William Murray, 4th Earl of Mansfield

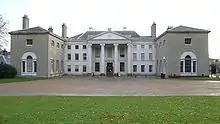
Kenwood House, Hampstead, London. Seat of the Earls of Mansfield (north facade)

Murray was born at 56 Portland Place (later renumbered to 37), known as Mansfield House, the London residence of his parents in Marylebone. He was the eldest son of nine children born to the former Frederica Markham and David Murray, 3rd Earl of Mansfield. Among his siblings were Lady Frederica Louisa Murray (who married Hon. James Hamilton Stanhope), Hon. Charles John Murray (who married Frances Elizabeth Anson, a daughter of 1st Viscount Anson), Hon. David Henry Murray (a Captain in the Scots Fusilier Guards), and Lady Emily Murray (who married Francis Seymour, 5th Marquess of Hertford).